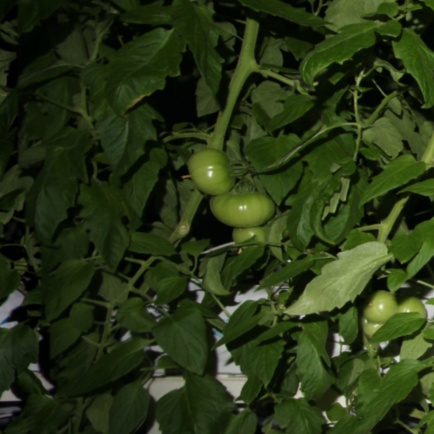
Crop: tomato